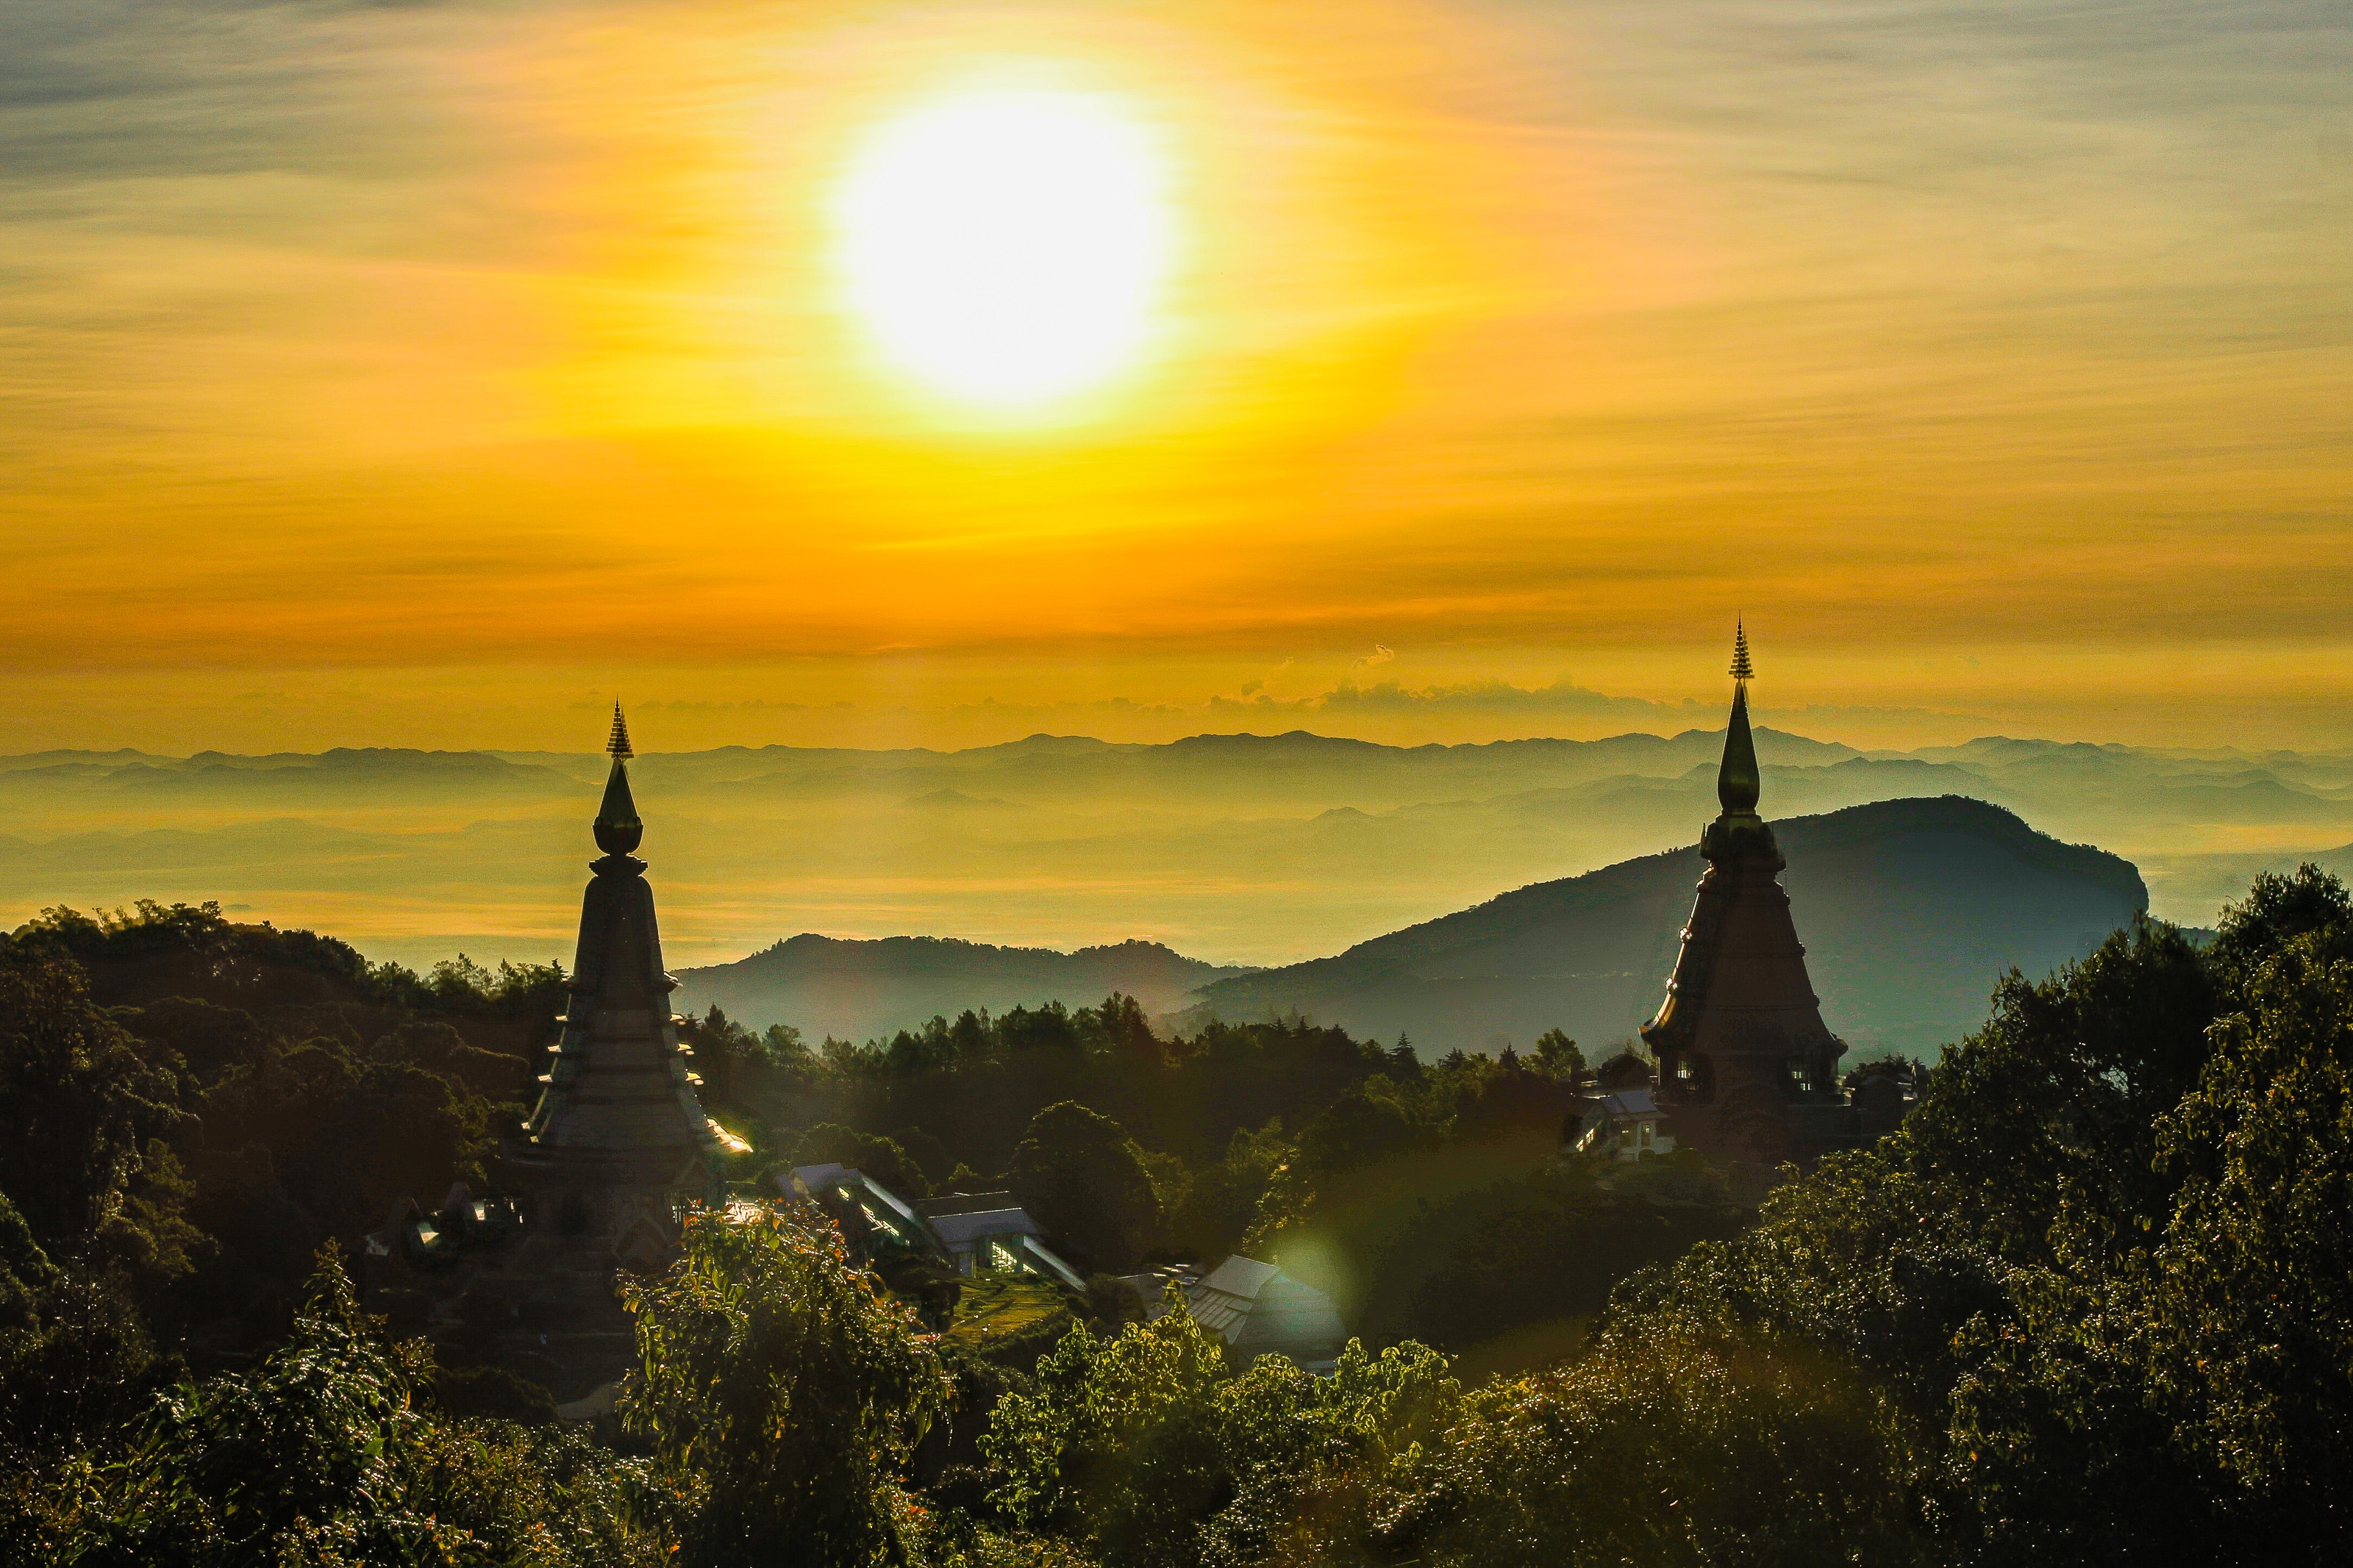
sky, nature, atmospheric phenomenon, sunrise, sunset, cloud, morning, natural landscape, evening, sunlight, atmosphere, horizon, hill, tree, landscape, afterglow, sun, dawn, mountain, photography, city, dusk, tower, world, steeple, mount scenery, spire